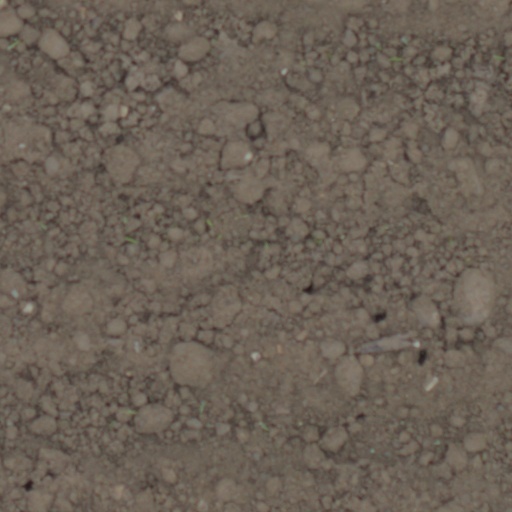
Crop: wheat